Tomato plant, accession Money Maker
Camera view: horizontal (90 deg, fisheye); turntable rotation: 0 degrees
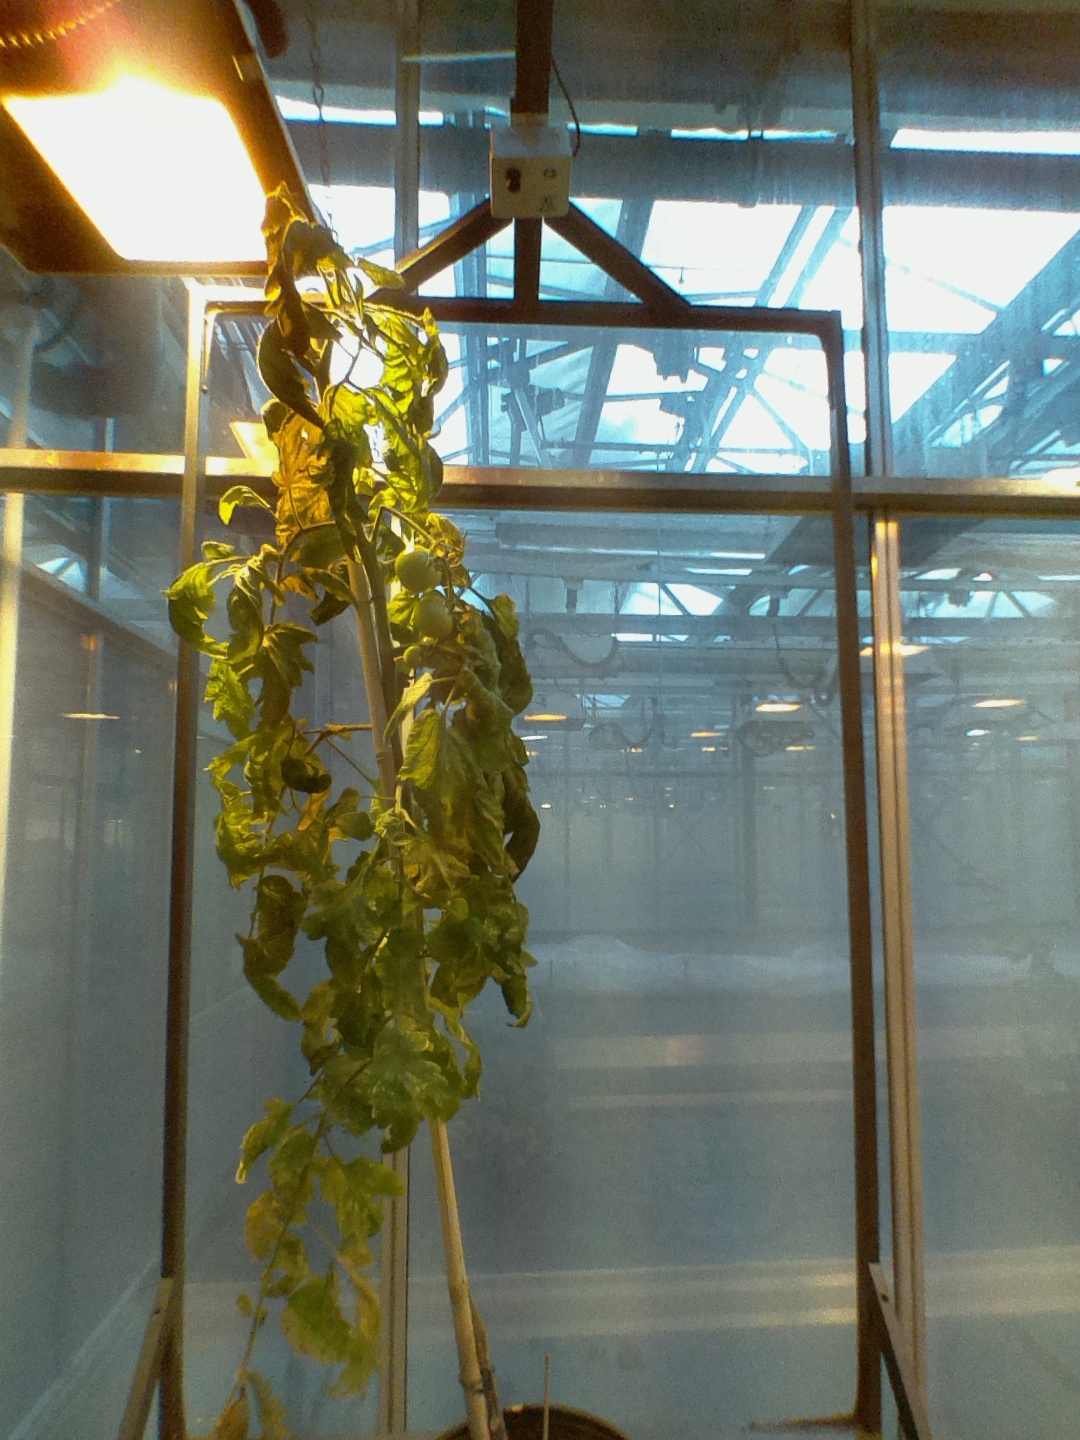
BBCH growth stage 77: 70%-80% of final fruit size